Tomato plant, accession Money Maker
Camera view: bottom (45 deg); turntable rotation: 30 degrees
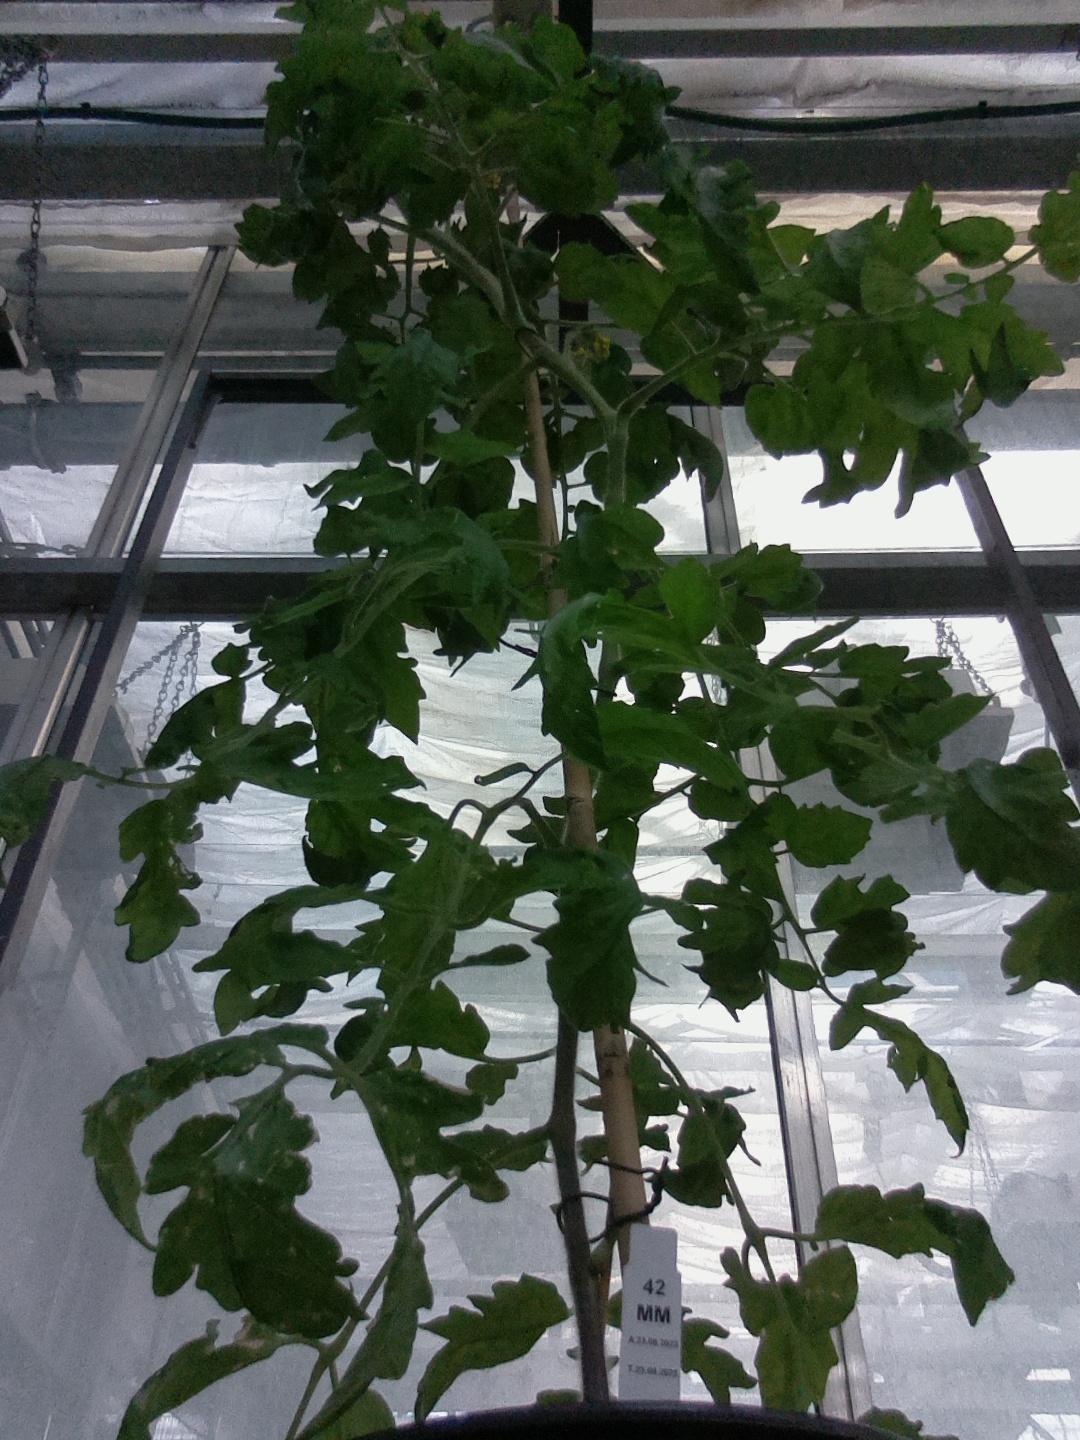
BBCH growth stage 62: 20%-30% of flowers open